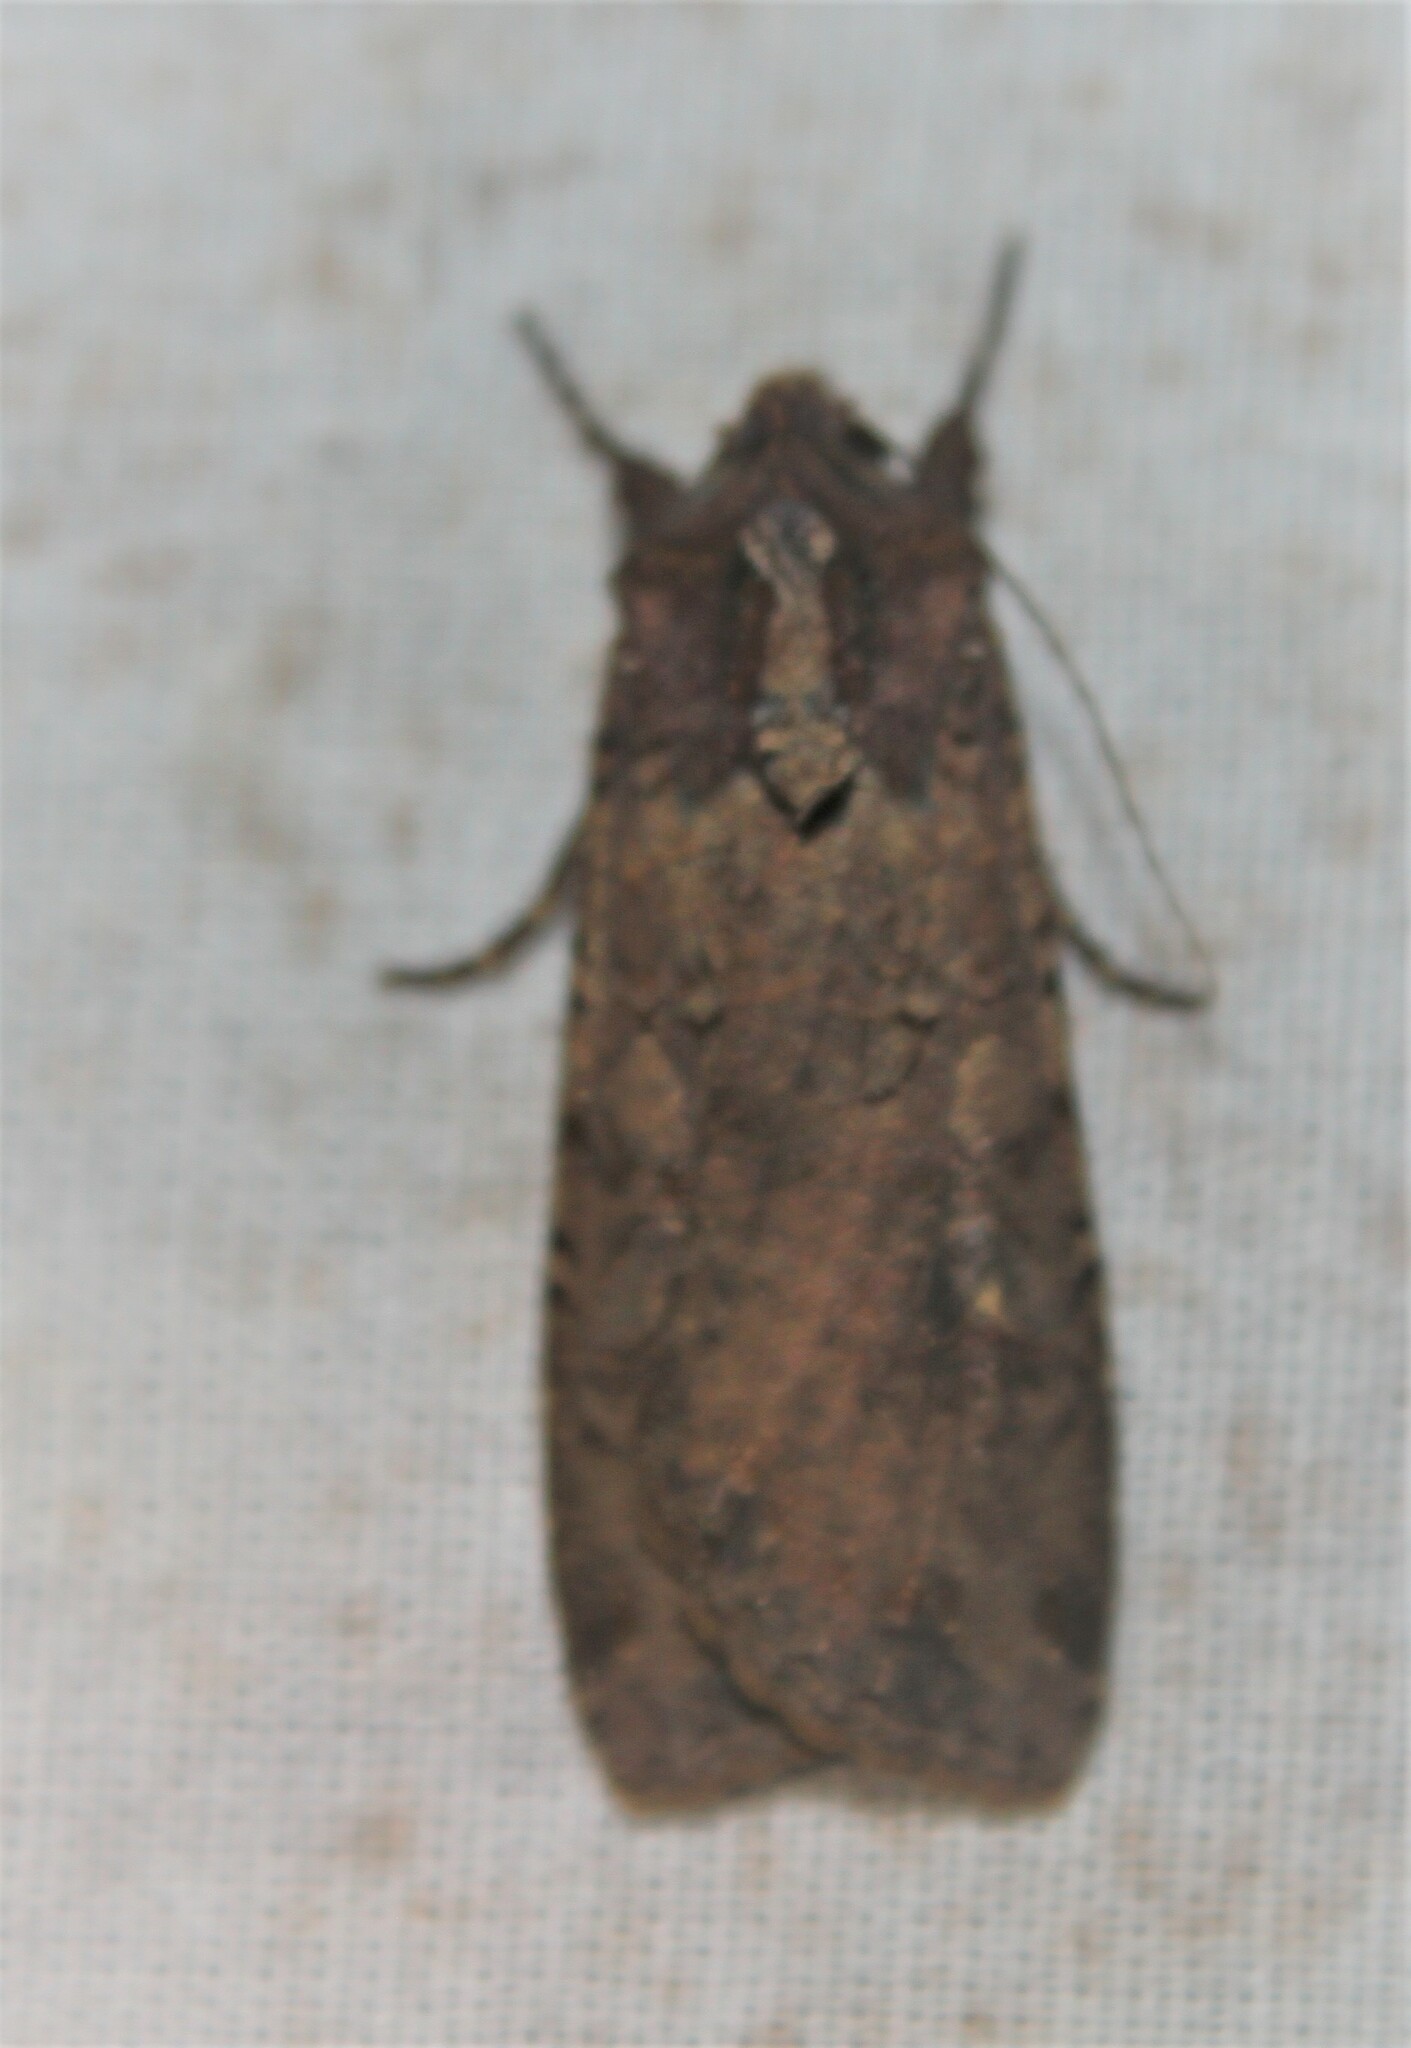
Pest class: cutworms